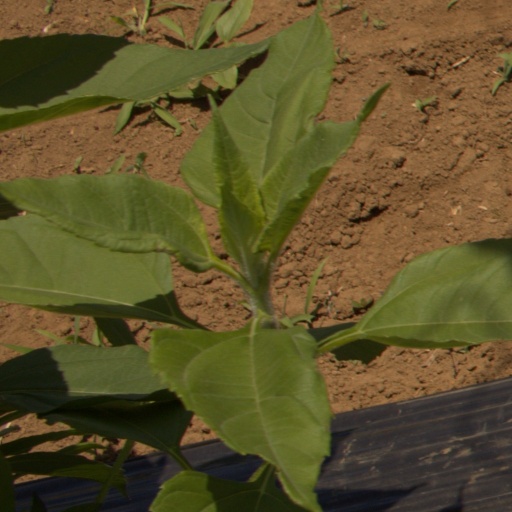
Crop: Jerusalem artichoke